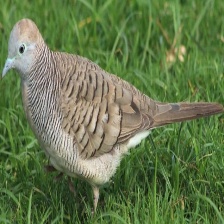
Species: ZEBRA DOVE
Scientific name: GEOPELIA STRIATA